César and Rosalie

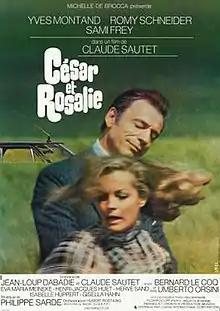
Film poster

César and Rosalie is a 1972 romance film starring Yves Montand and Romy Schneider, directed by Claude Sautet.